Brighton Tigers

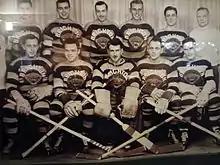
A shot of the Brighton Tigers Ice Hockey Team taken in the late 1930s.

The Brighton Tigers were an English ice hockey club based in Brighton. The team existed from 1935 until 1965 and were one of the United Kingdom's most successful sides during that period. The club was based at the Brighton Sports Stadium (often known by its original name of SS Brighton) on West Street.